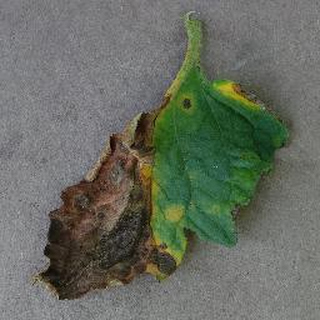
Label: tomato_early_blight